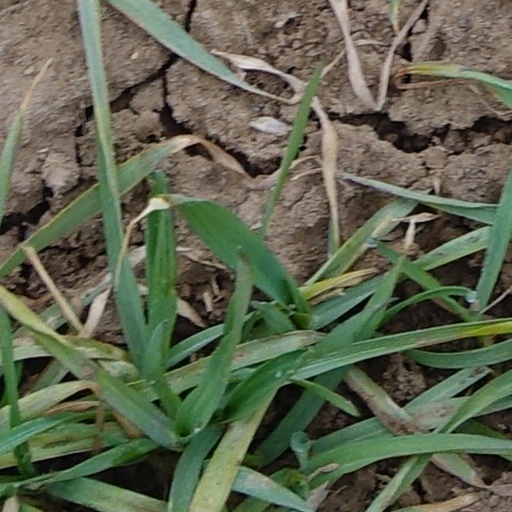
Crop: wheat